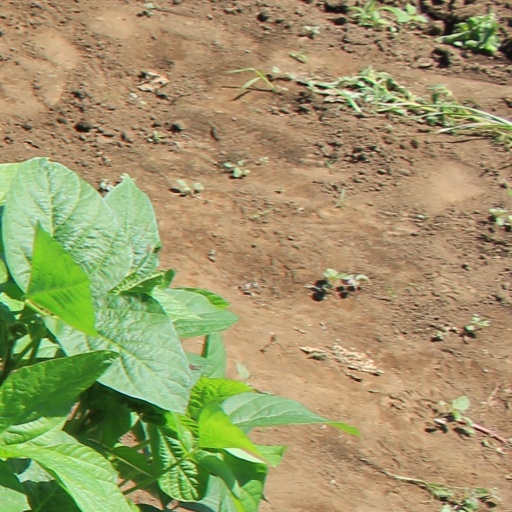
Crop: soybean